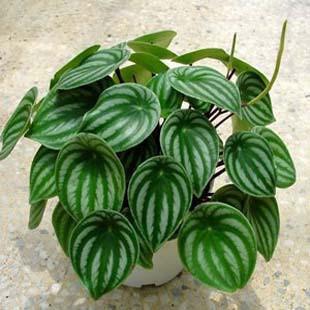
Label: trash